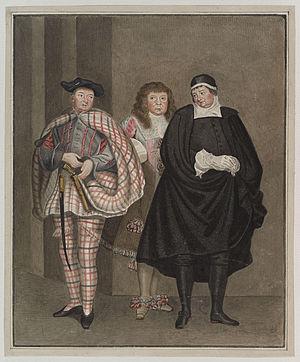
La comédie de la Restauration anglaise désigne le genre des comédies écrites et jouées depuis la Restauration anglaise jusqu'au début du XVIIIᵉ siècle. Après l'interdiction des représentations théâtrales publiques imposée pendant 18 ans par le régime puritain de Cromwell, la réouverture des salles de spectacle en 1660 marque la renaissance du théâtre anglais. Si le début de cette période est parfaitement défini par l'accession au trône de Charles II, sa date de fin est assez floue. Elle dépasse néanmoins largement la mort de Charles II en 1685, qui marque stricto sensu la fin de la Restauration, et empiète sur les règnes de Jacques II, de Guillaume III et même d'Anne Iʳᵉ. Les universitaires fixent en effet la fin de cette période, soit en 1710 à la mort de Betterton, l'acteur-vedette de cette époque, soit en 1714 à la mort d'Anne Iʳᵉ, soit encore en 1722 au retour au pouvoir de Walpole, soit enfin en 1737, date du « Licensing Act », qui établit un nouveau régime légal pour le théâtre.
John Lacy était un acteur comique et un dramaturge anglais de la Restauration anglaise. Il gagna la réputation d'être « le plus grand acteur comique de son époque, succédant à Richard Tarlton ». Grâce à son habileté à prendre des accents campagnards ou étrangers, il fut l'un des acteurs favoris du roi Charles II.